Economy of China

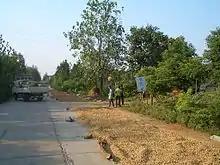
Peanut harvest in Jiangxia District, Hubei

In China, the majority of investment is carried out by entities that are at least partially state-owned. Most of these are under the control of local governments. Thus, booms are primarily the result of perverse incentives at the local-government level. Unlike entrepreneurs in a free-enterprise economy, Chinese local officials are motivated primarily by political considerations. As their performance evaluations are based, to a large extent, on GDP growth within their jurisdictions, they have a strong incentive to promote large-scale investment projects.